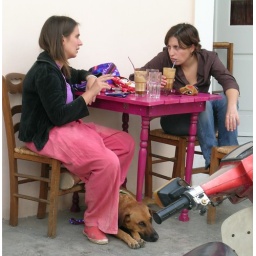
dog under pink table